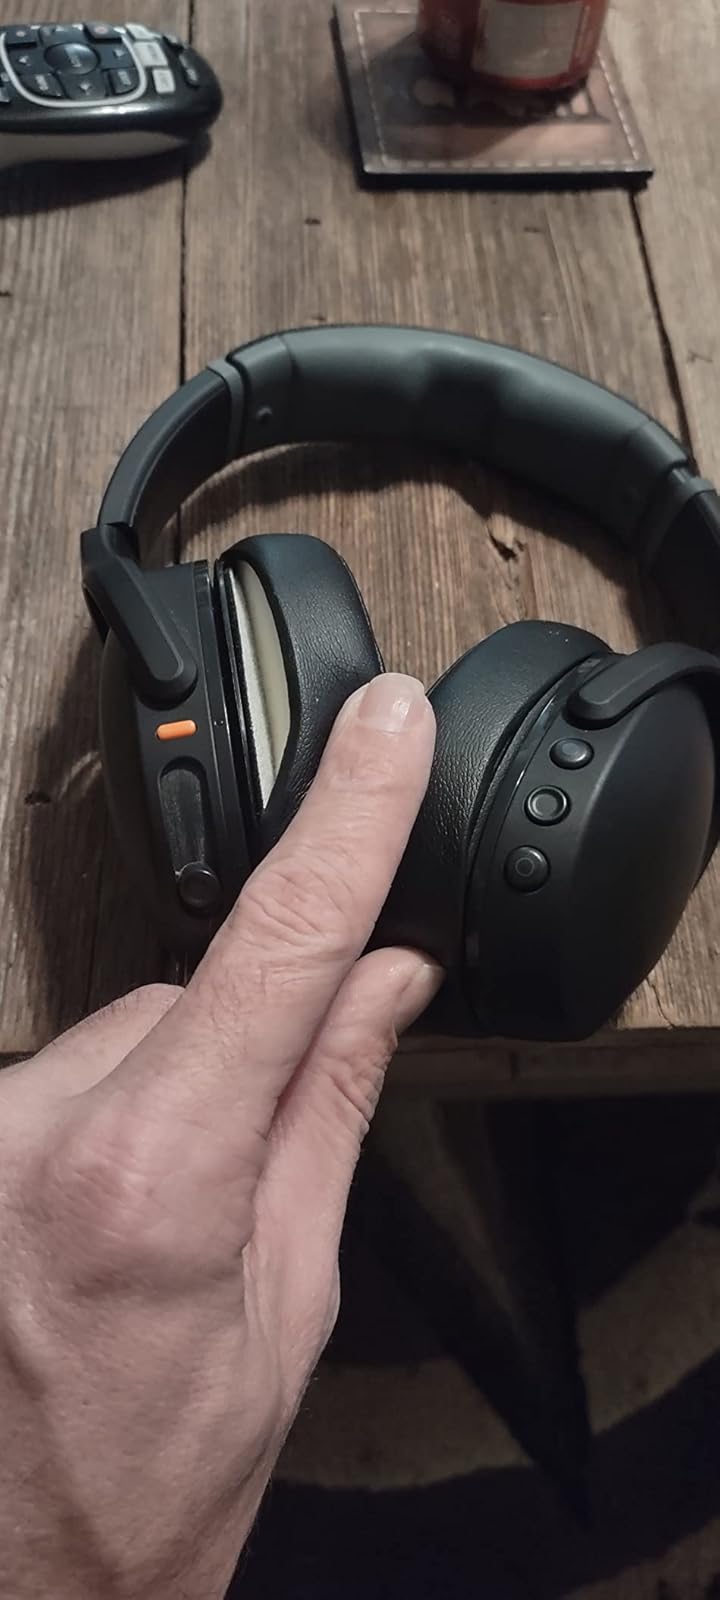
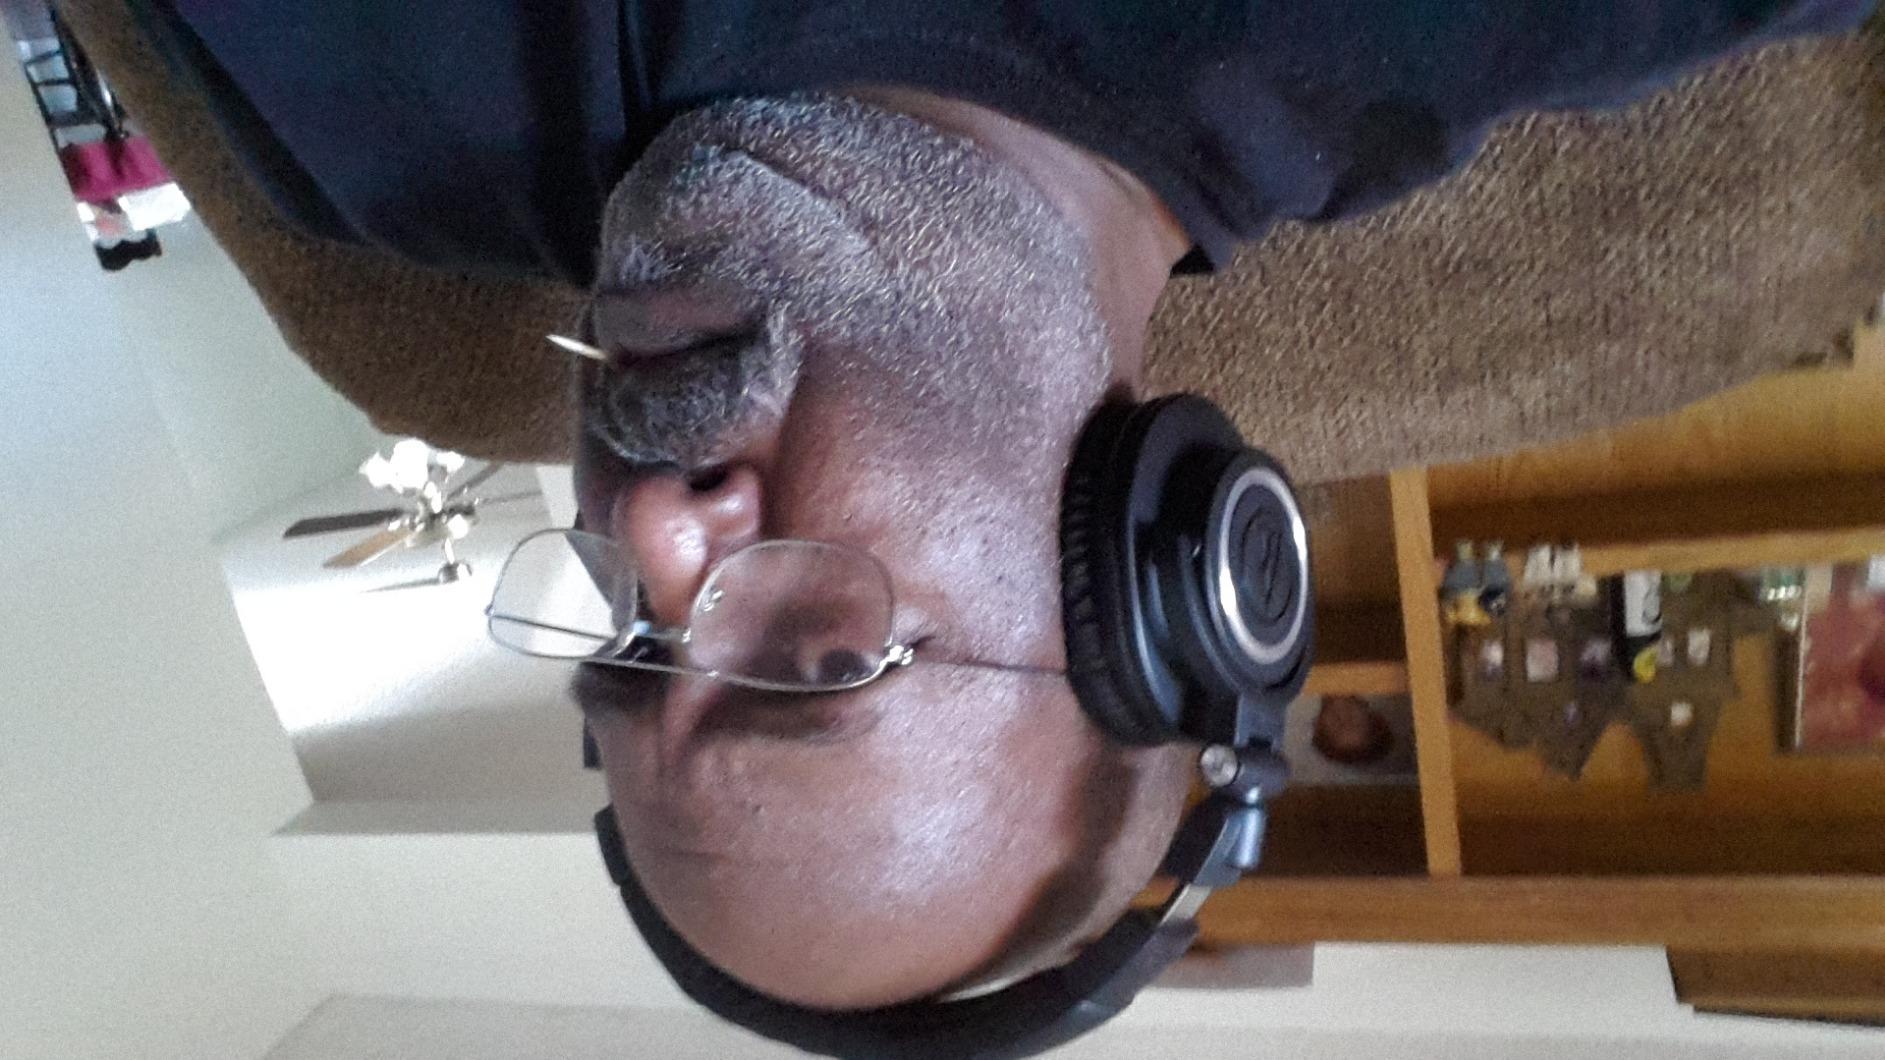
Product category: headphones
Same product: no